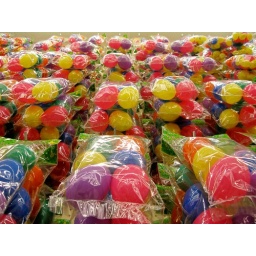
I was standing in Hobby Lobby and felt a little overwhelmed by all the easter eggs on the display wall